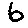
Label: 6